James B. Utt

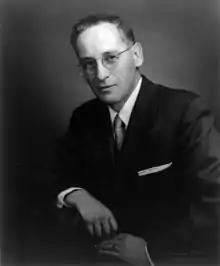
Portrait by Harris & Ewing,

James Boyd Utt (March 11, 1899 – March 1, 1970) was an American lawyer and politician. A Republican from Orange County, California, he served in the United States House of Representatives from 1953 until his death from a heart attack in 1970.